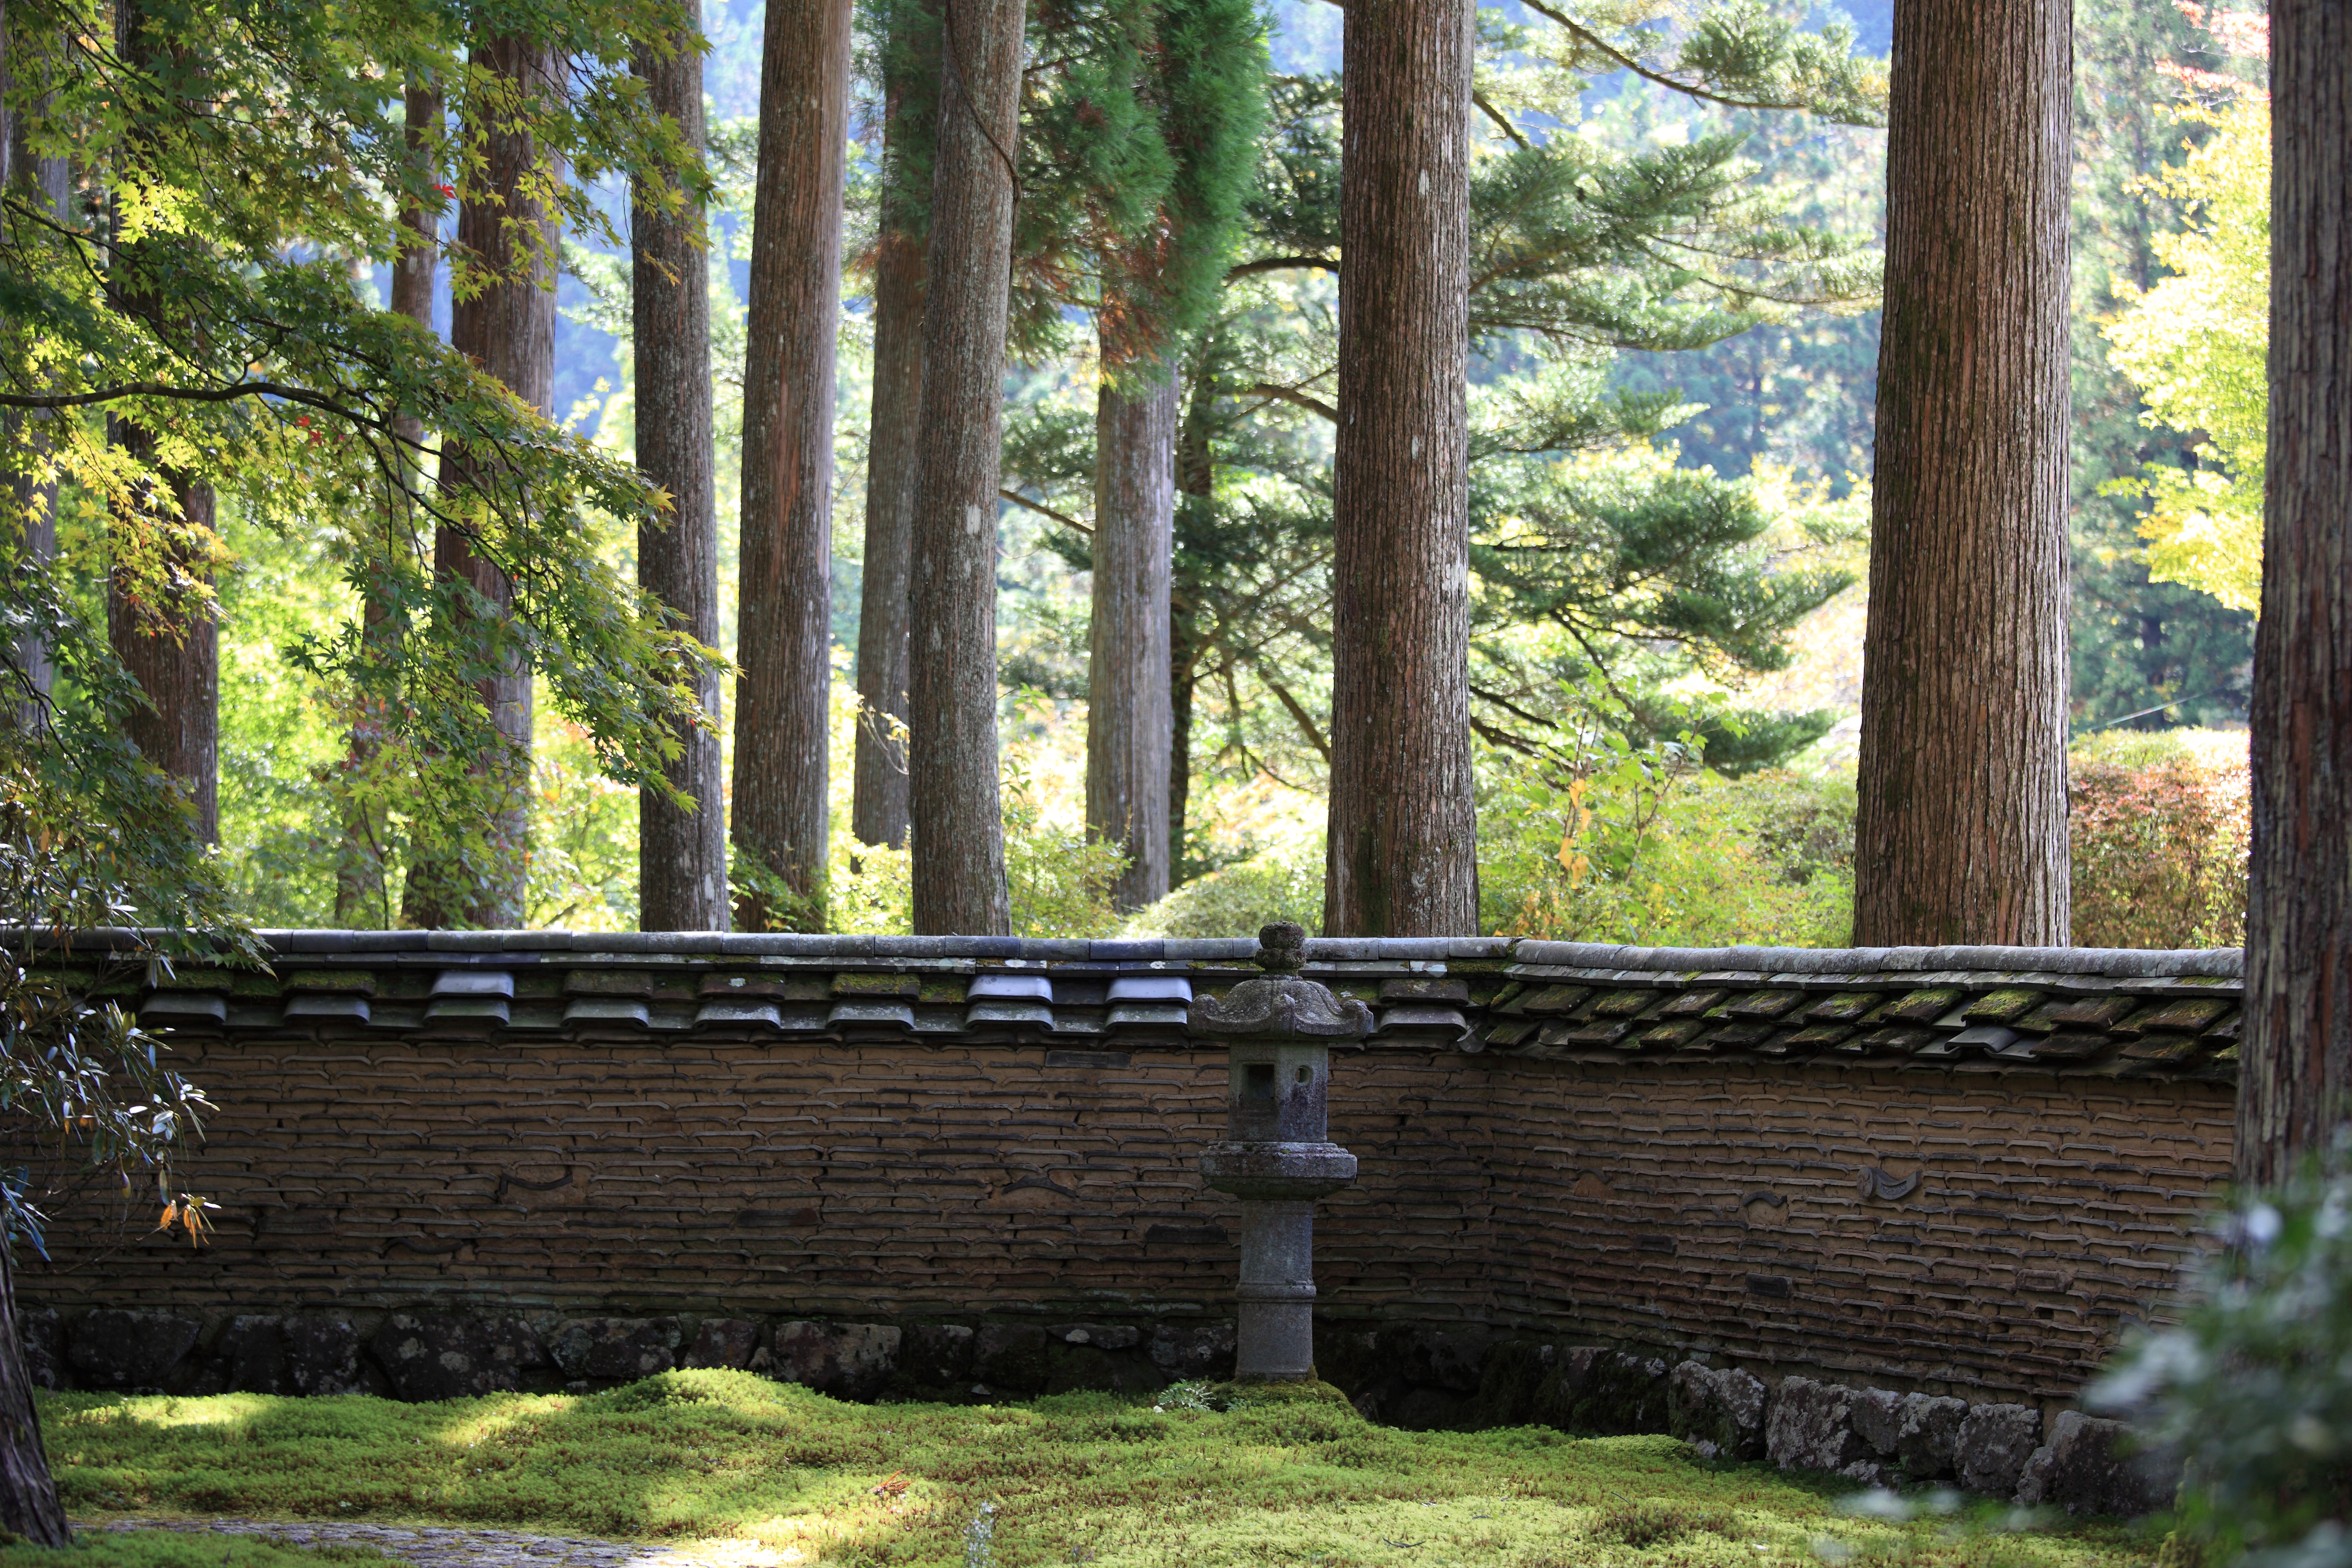
tree, nature, forest, fence, wood, leaf, green, high, autumn, park, backyard, garden, roofing, tiles, shrine, tochigi, 5d, hires, woodland, habitat, markii, hi, res, resolution, kanuma, furuminejinja, kohohen, kawarabei, rural area, woody plant